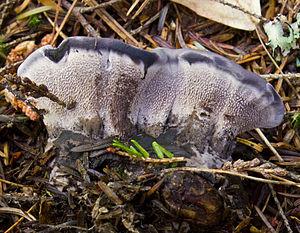
Les Bankeraceae sont des champignons de l'ordre des Thelephorales, caractérisés par l'aspect hydné.